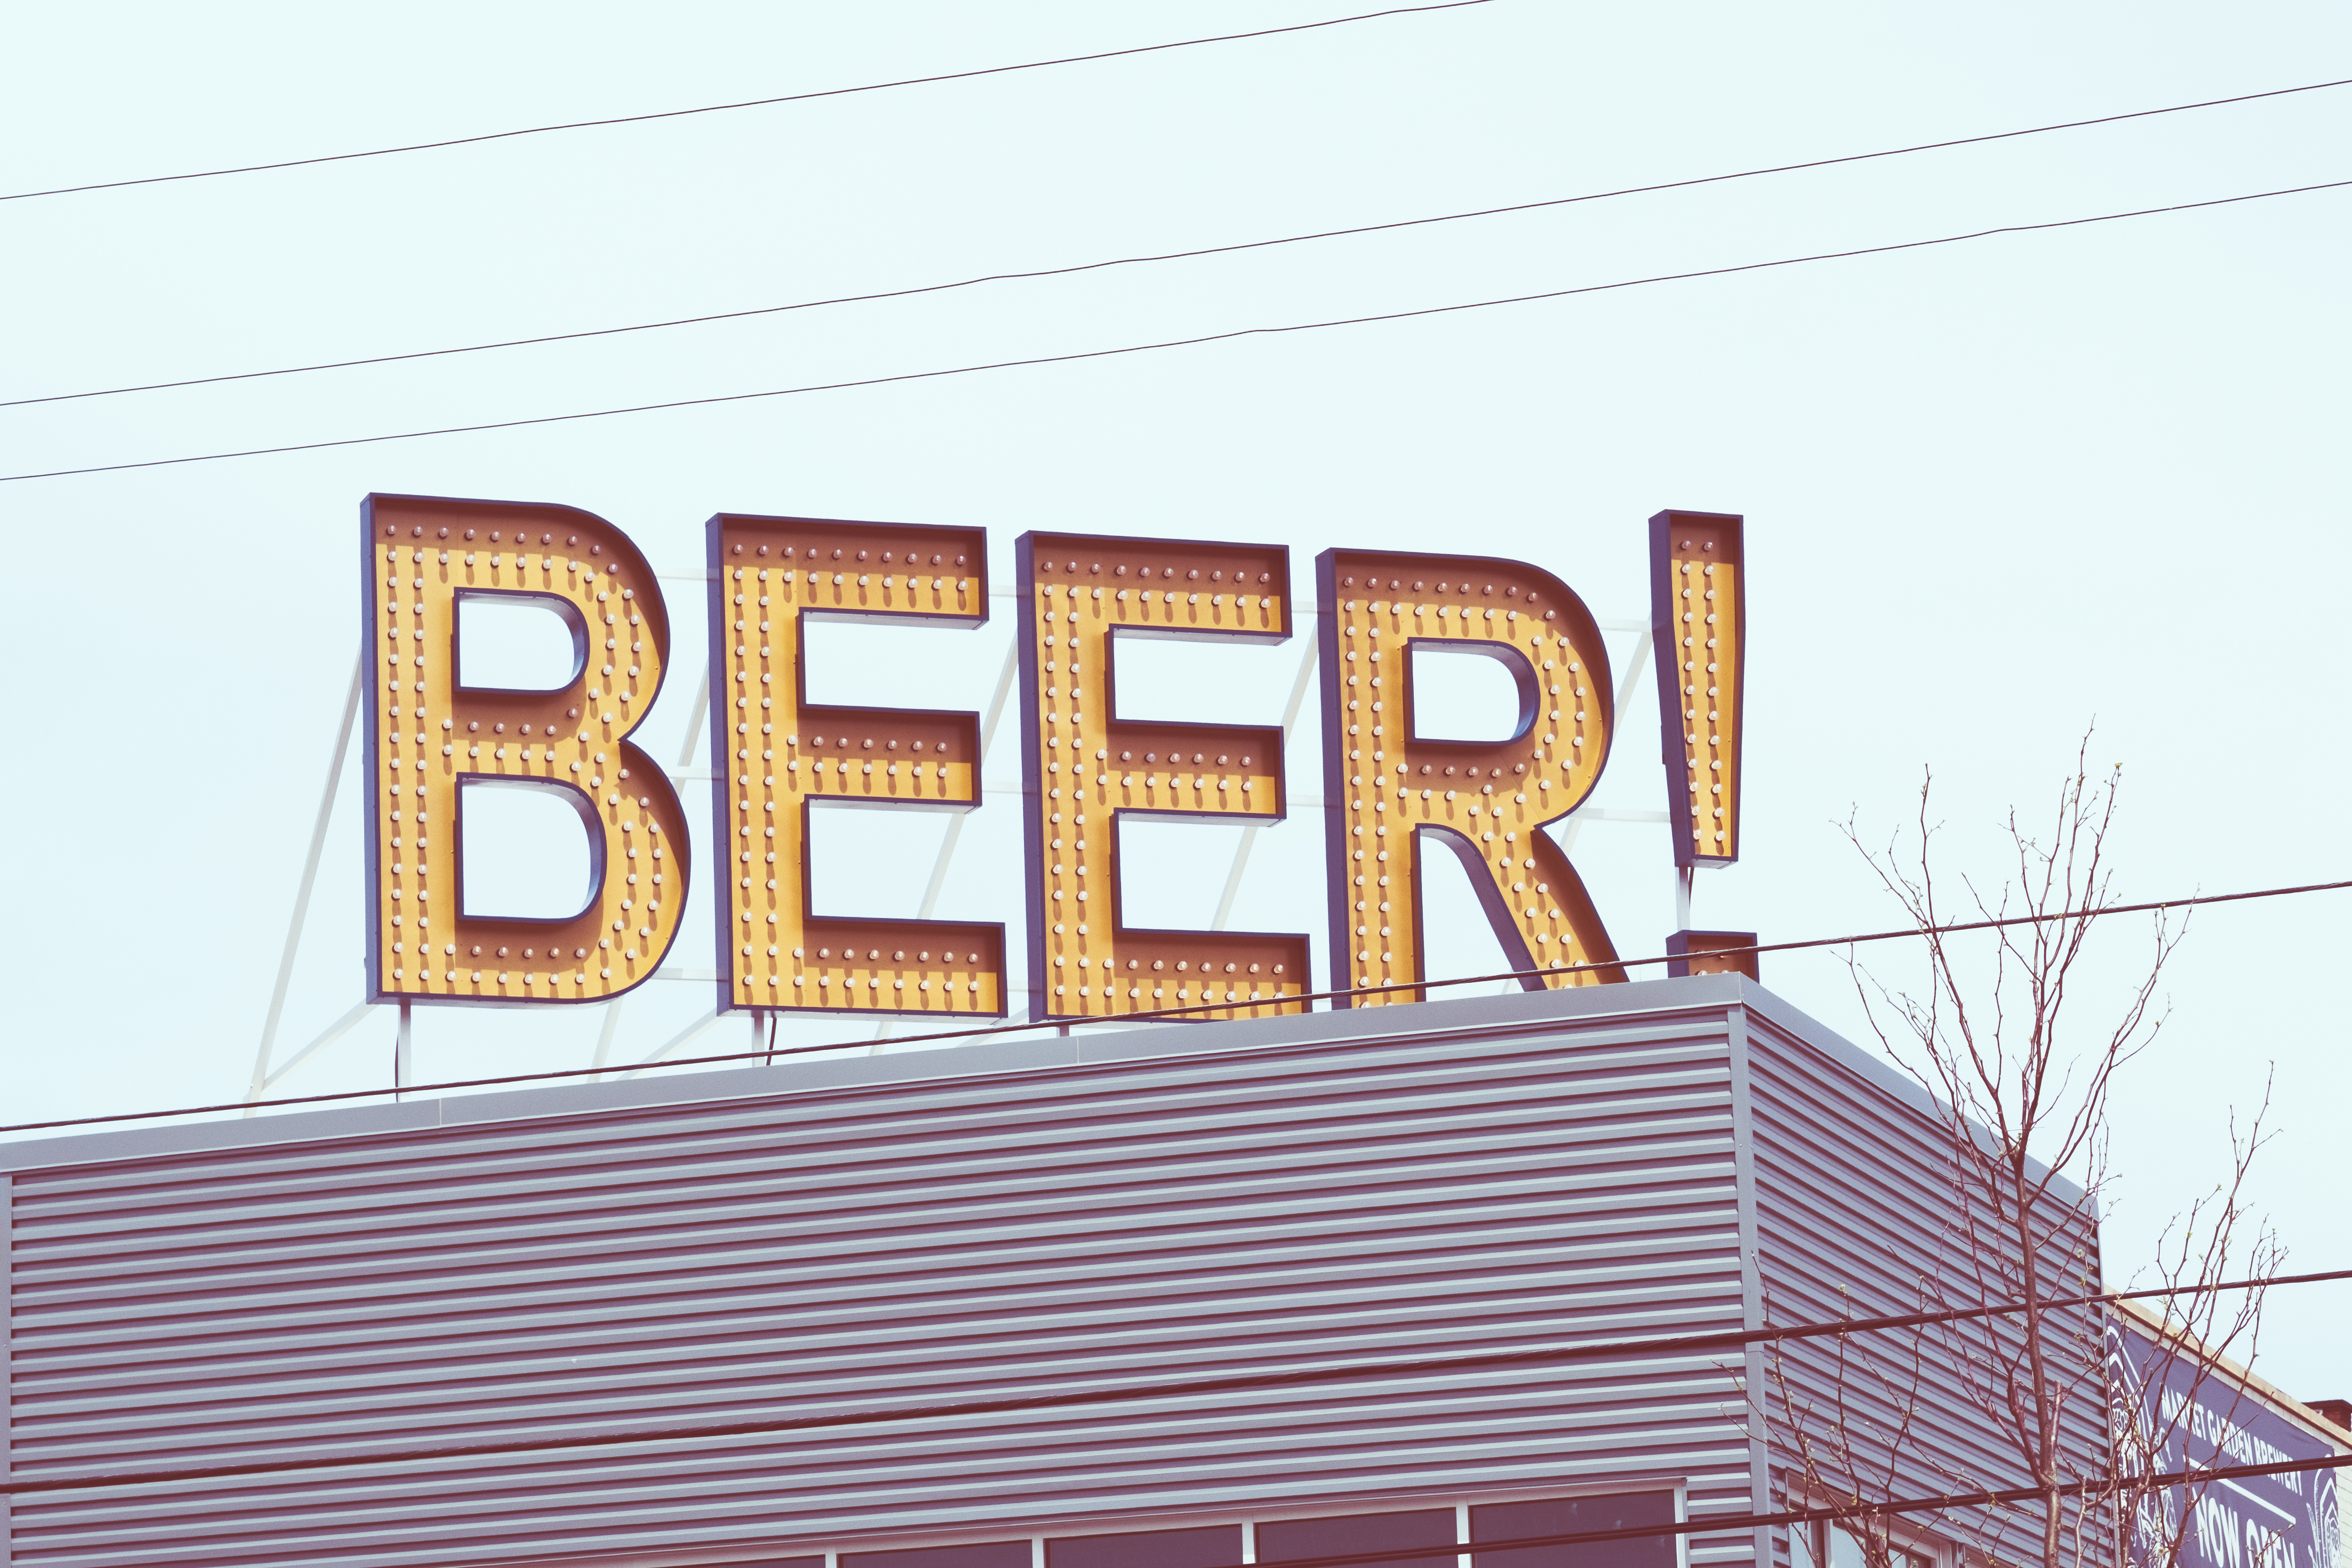
advertising, sign, typography, facade, signage, beer, shape